The Bypass

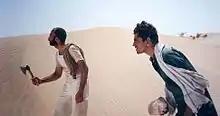
Screenshot from the film

The Bypass is a 2003 Indian-British short silent crime film written and directed by Amit Kumar starring Nawazuddin Siddiqui, Irfan Khan and Sundar Dan Detha. The Bypass was filmed on a stranded road somewhere in Rajasthan, India. The film was shown at the Edinburgh International Film Festival and Aubagne Film Festival.